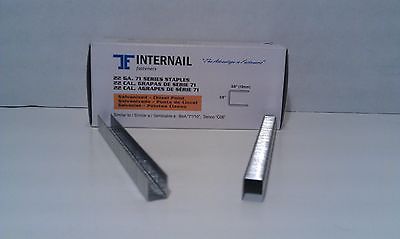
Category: stapler